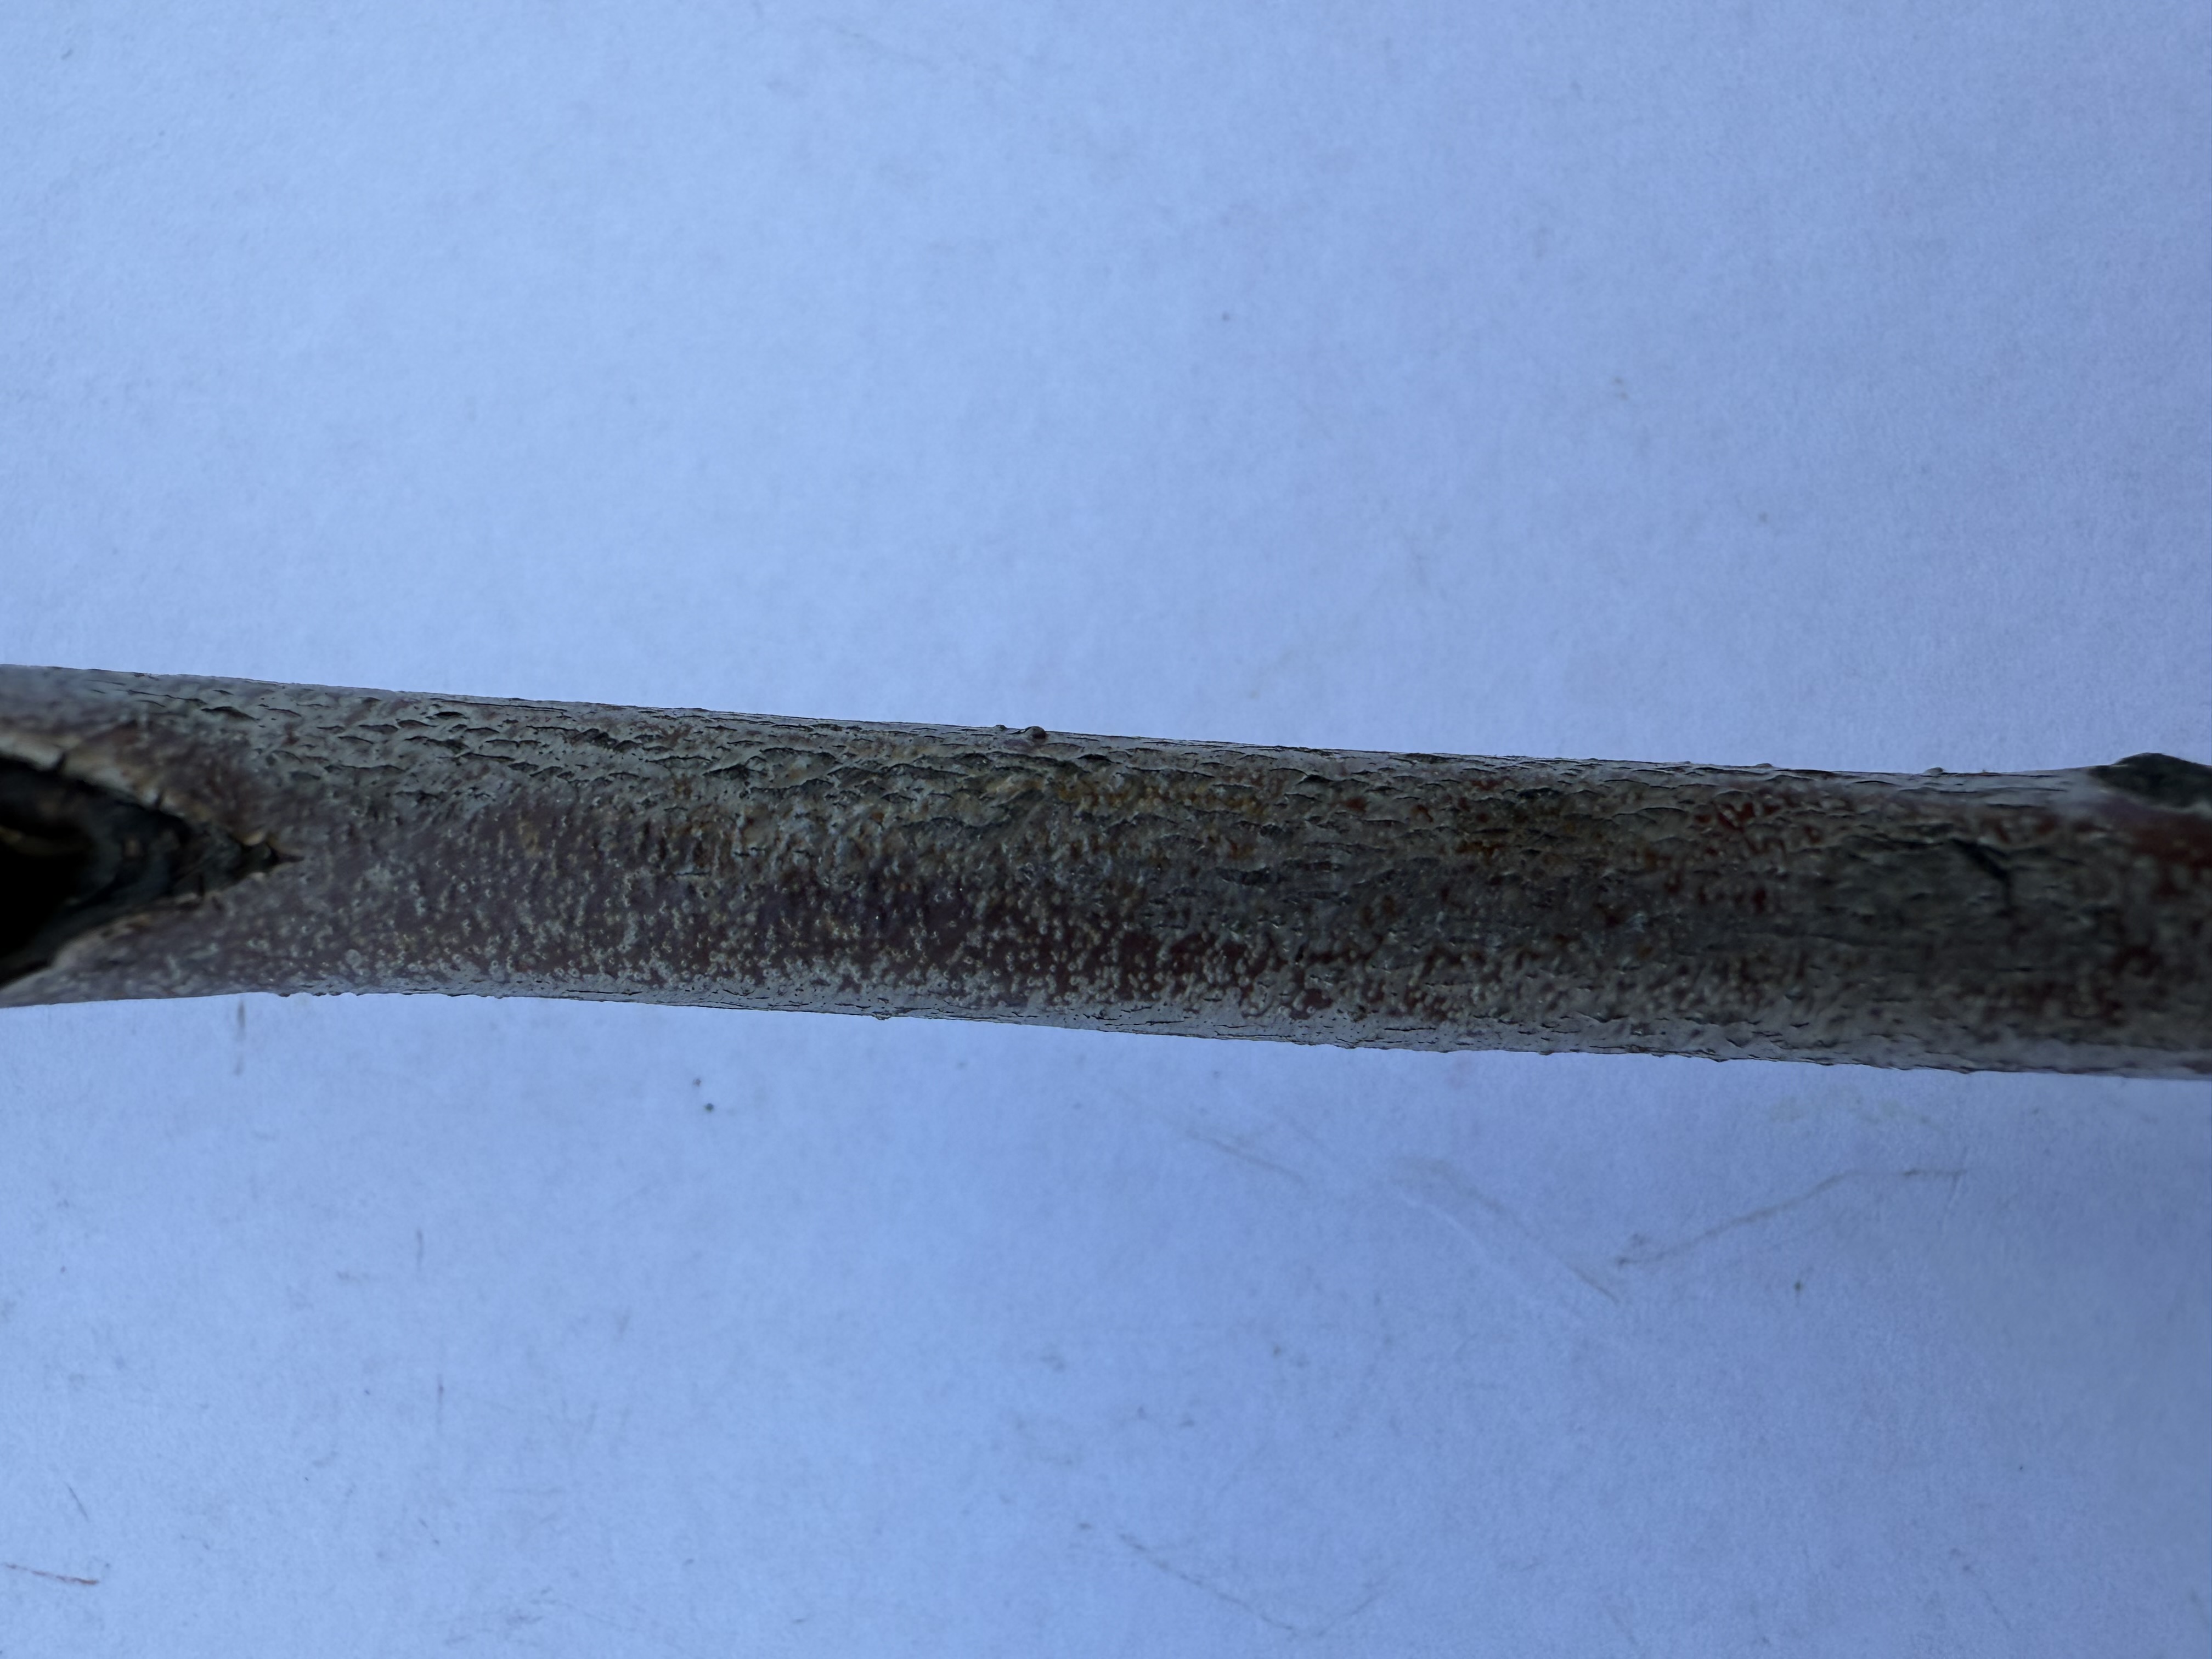
Variety: Red Haven Peach